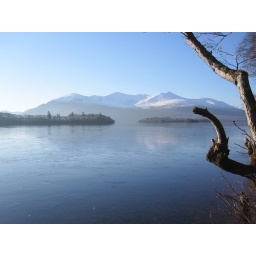
frozen lake and mountains in the distance, Killarney National Park